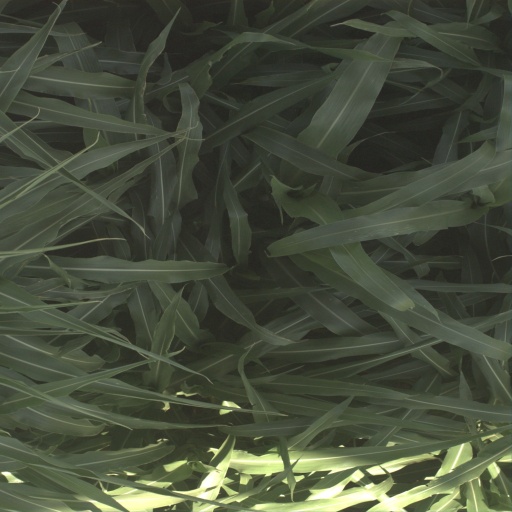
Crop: sorghum